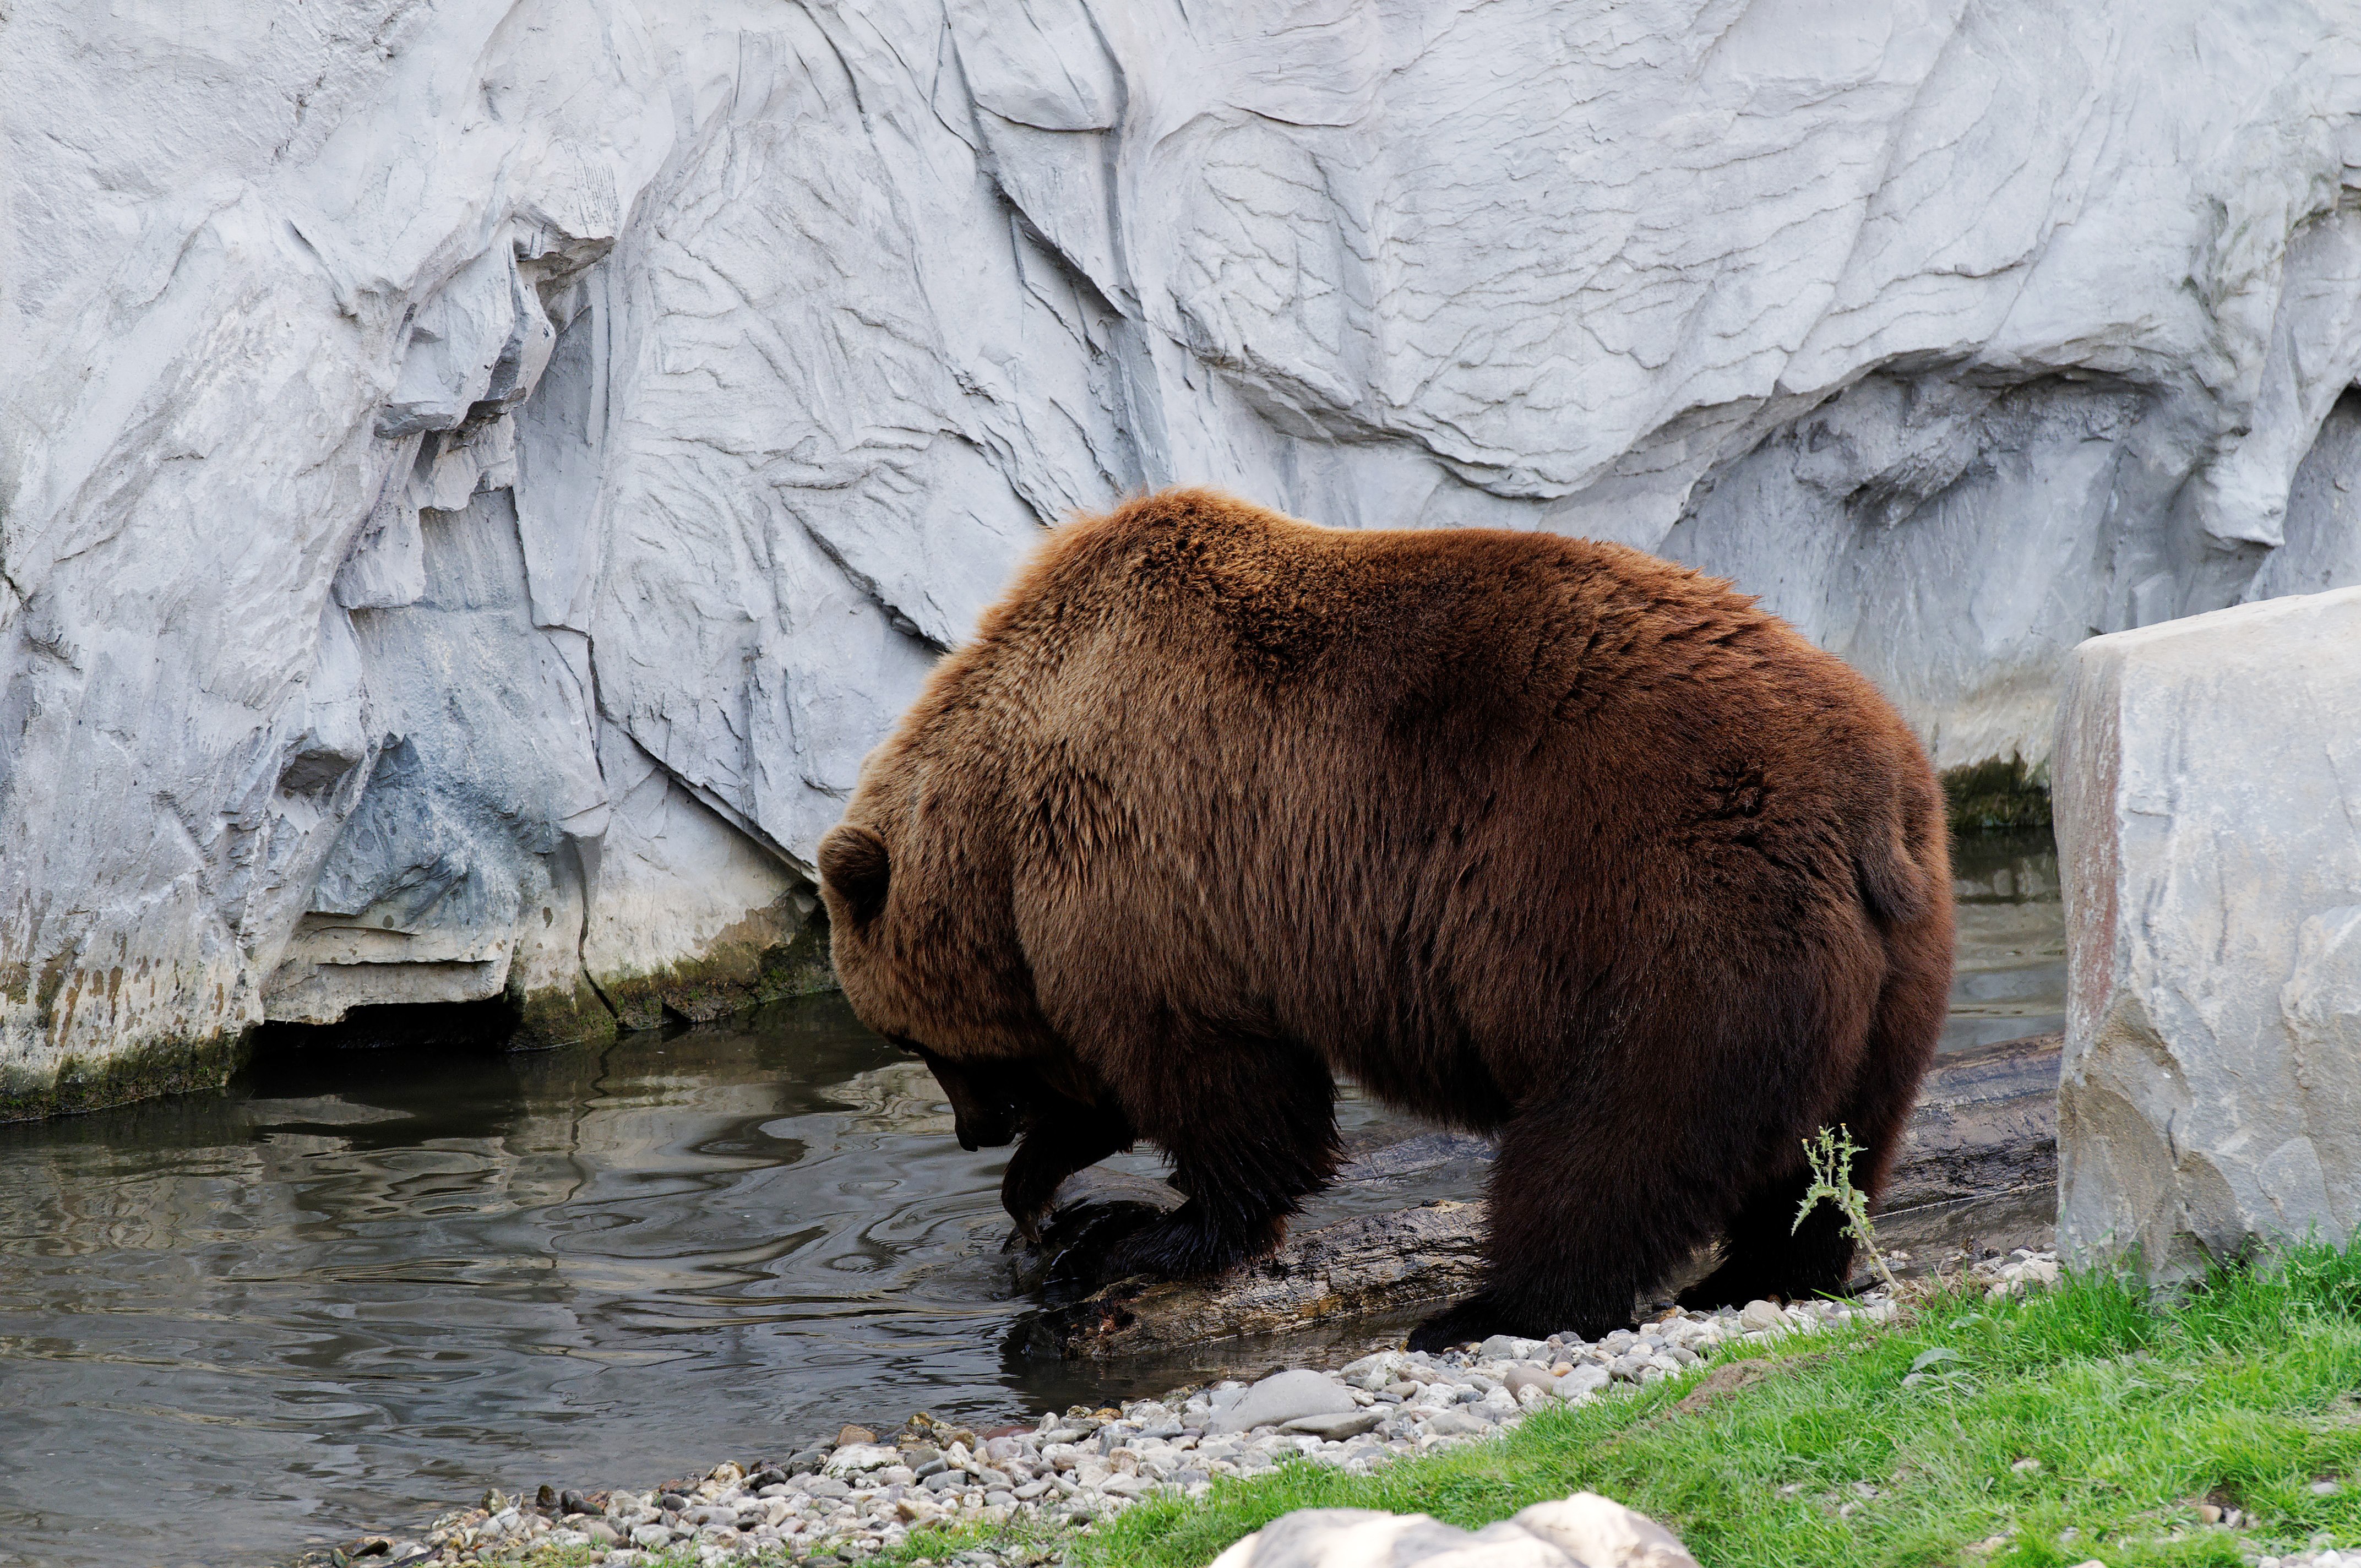
water, rock, animal, bear, wildlife, zoo, brown, mammal, fauna, brown bear, enclosure, vertebrate, zoom gelsenkirchen, kamchatka bear, grizzly bear, muskox